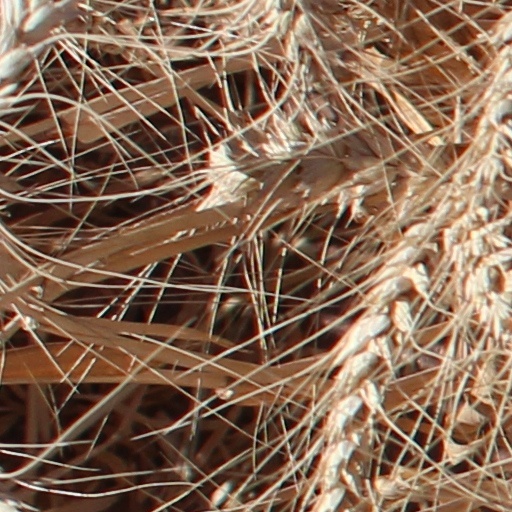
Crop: wheat